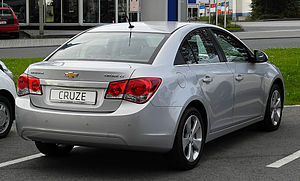
Chevrolet Cruze / Udstyr
Chevrolet Cruze er en personbilsmodel fra General Motors.